Japanese invasion of Taiwan (1874)

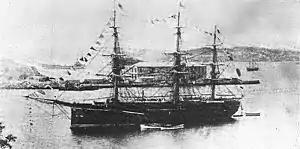
The "Ryūjō" was the flagship of the Taiwan expedition.

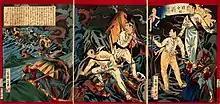
The battle of Stone Gate, against the "Botan" indigenous people, was the most serious encounter of the expedition.

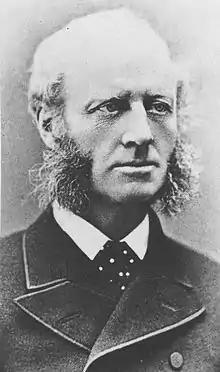
Sir Harry Parkes

On 3 May 1874, Kusei Fukushima delivered a note to Fujian-Zhejiang Governor Li Henian announcing that they were heading to savage territory to punish the culprits.